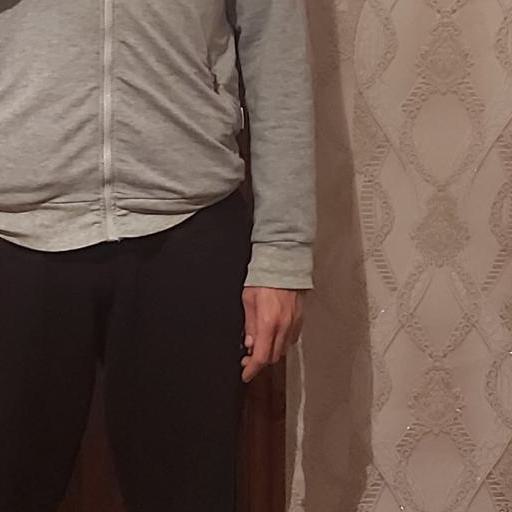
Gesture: no_gesture